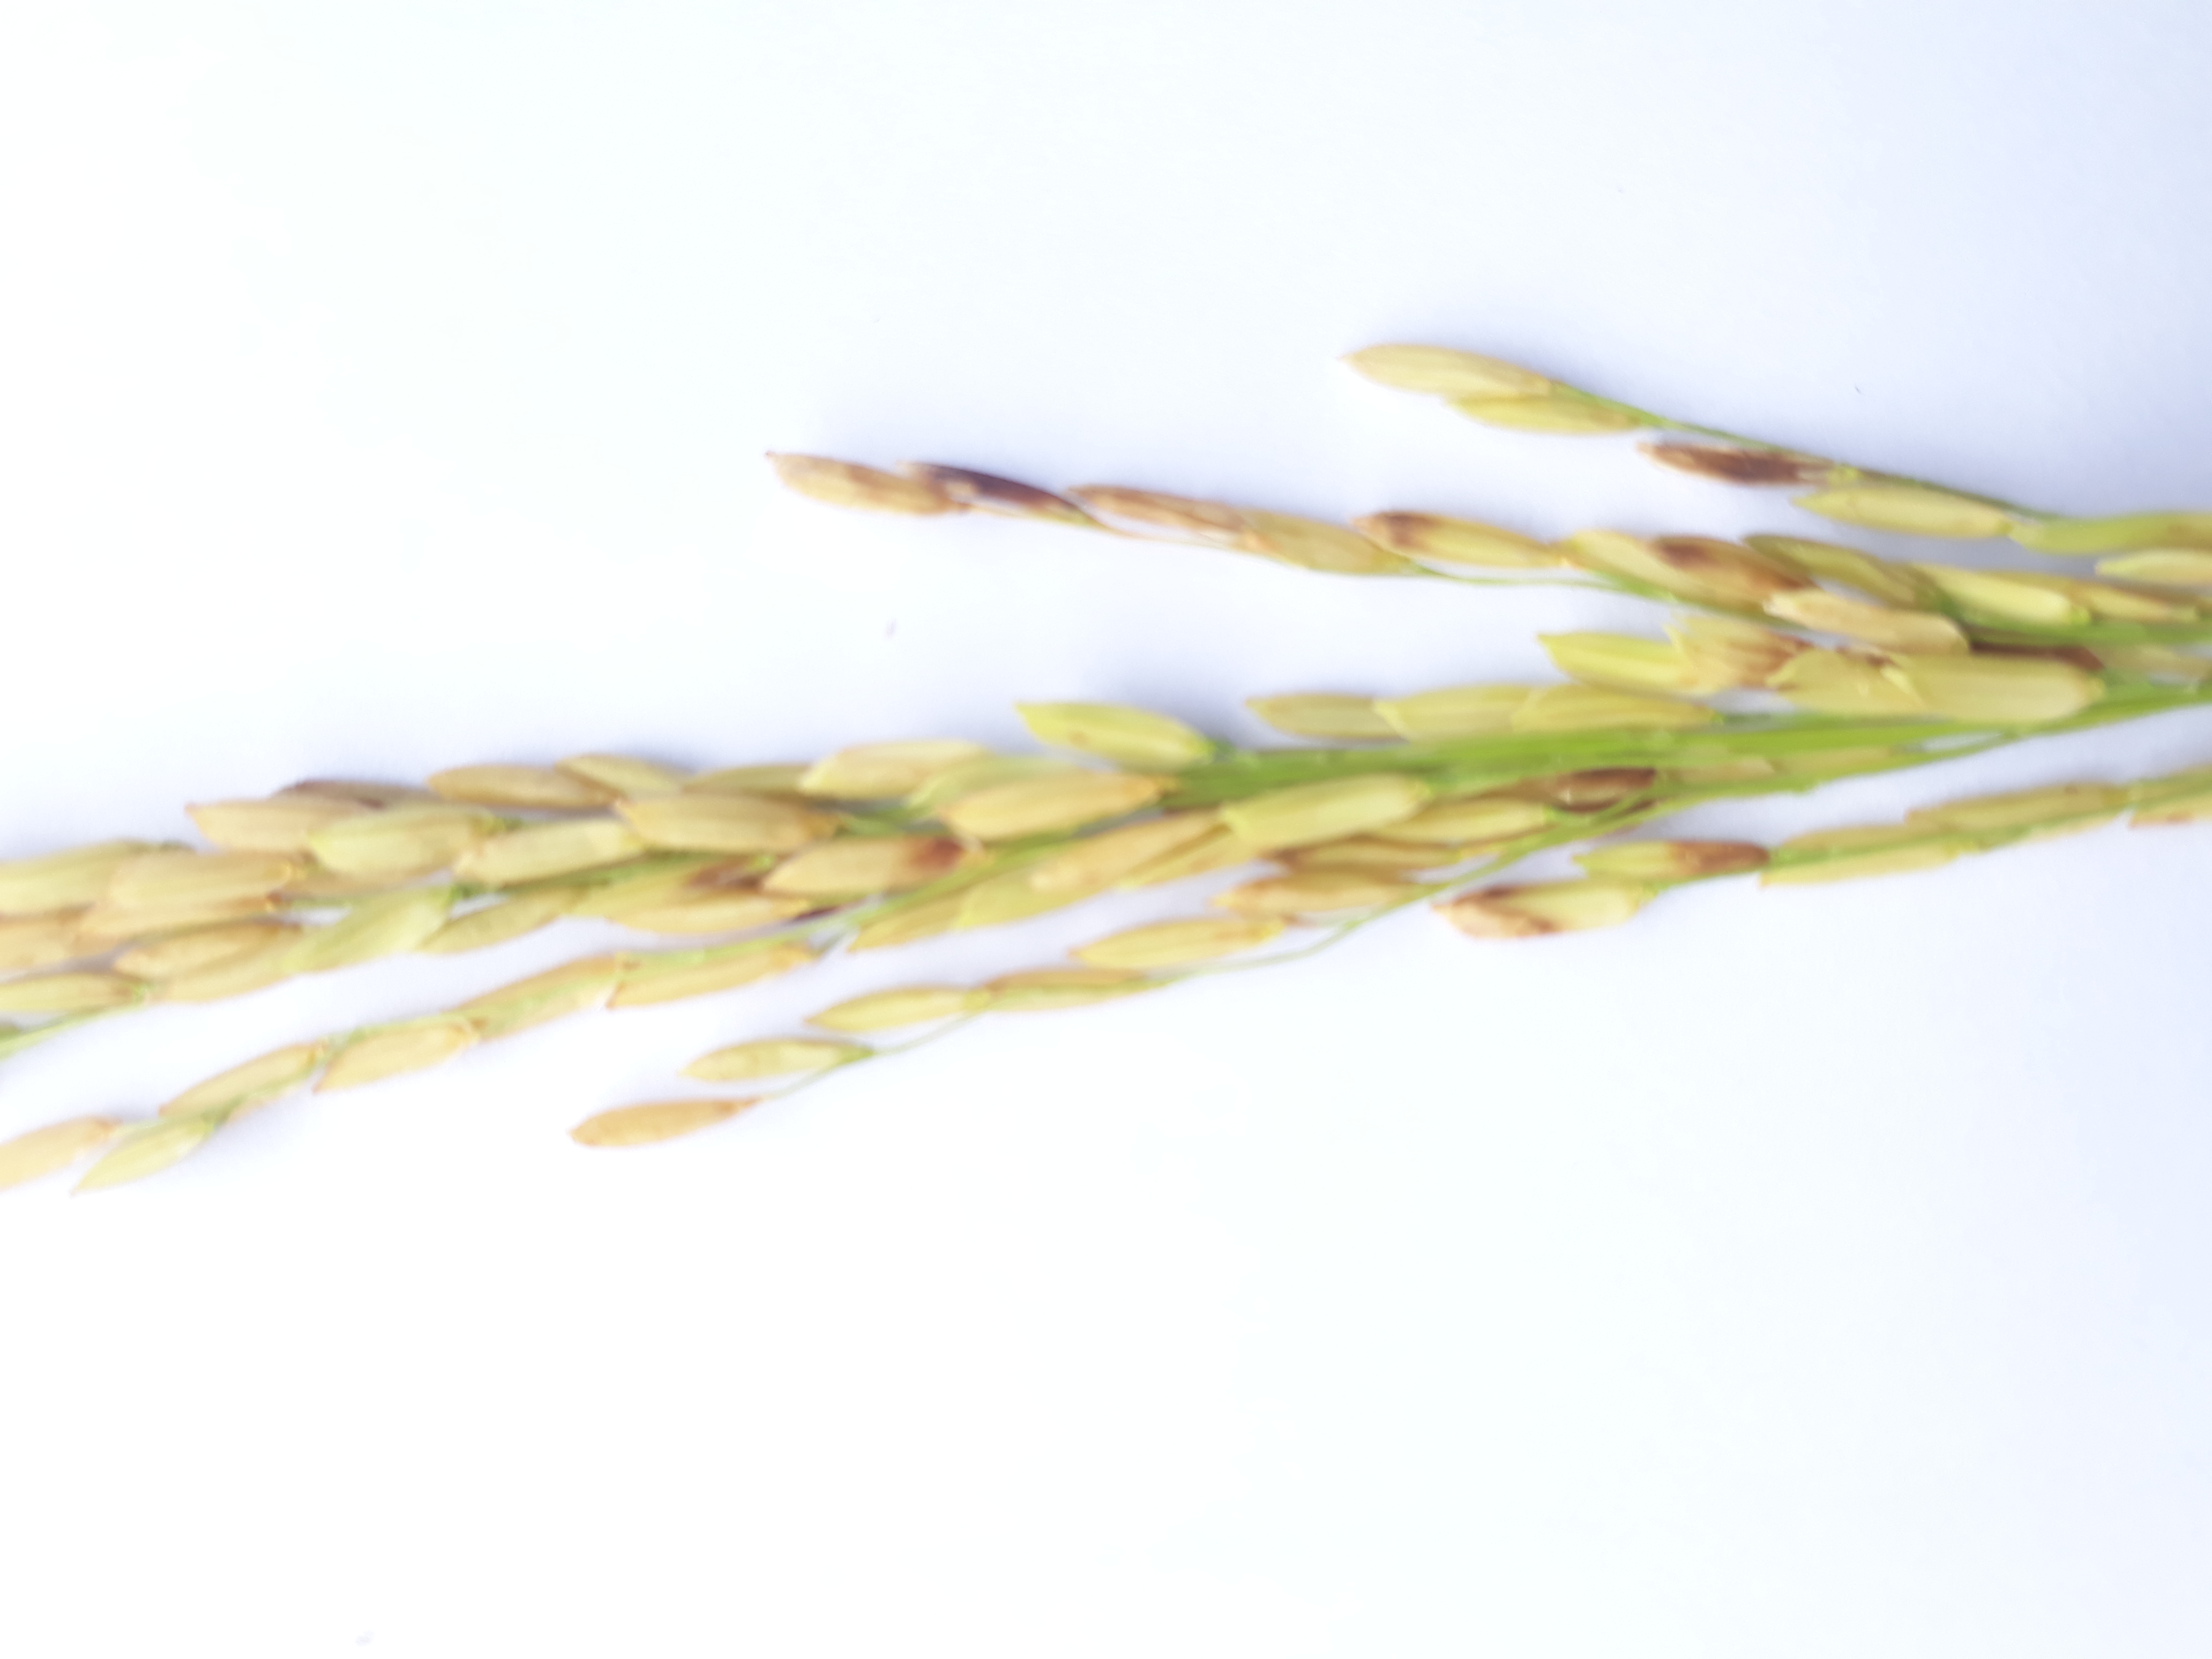
Label: Mild